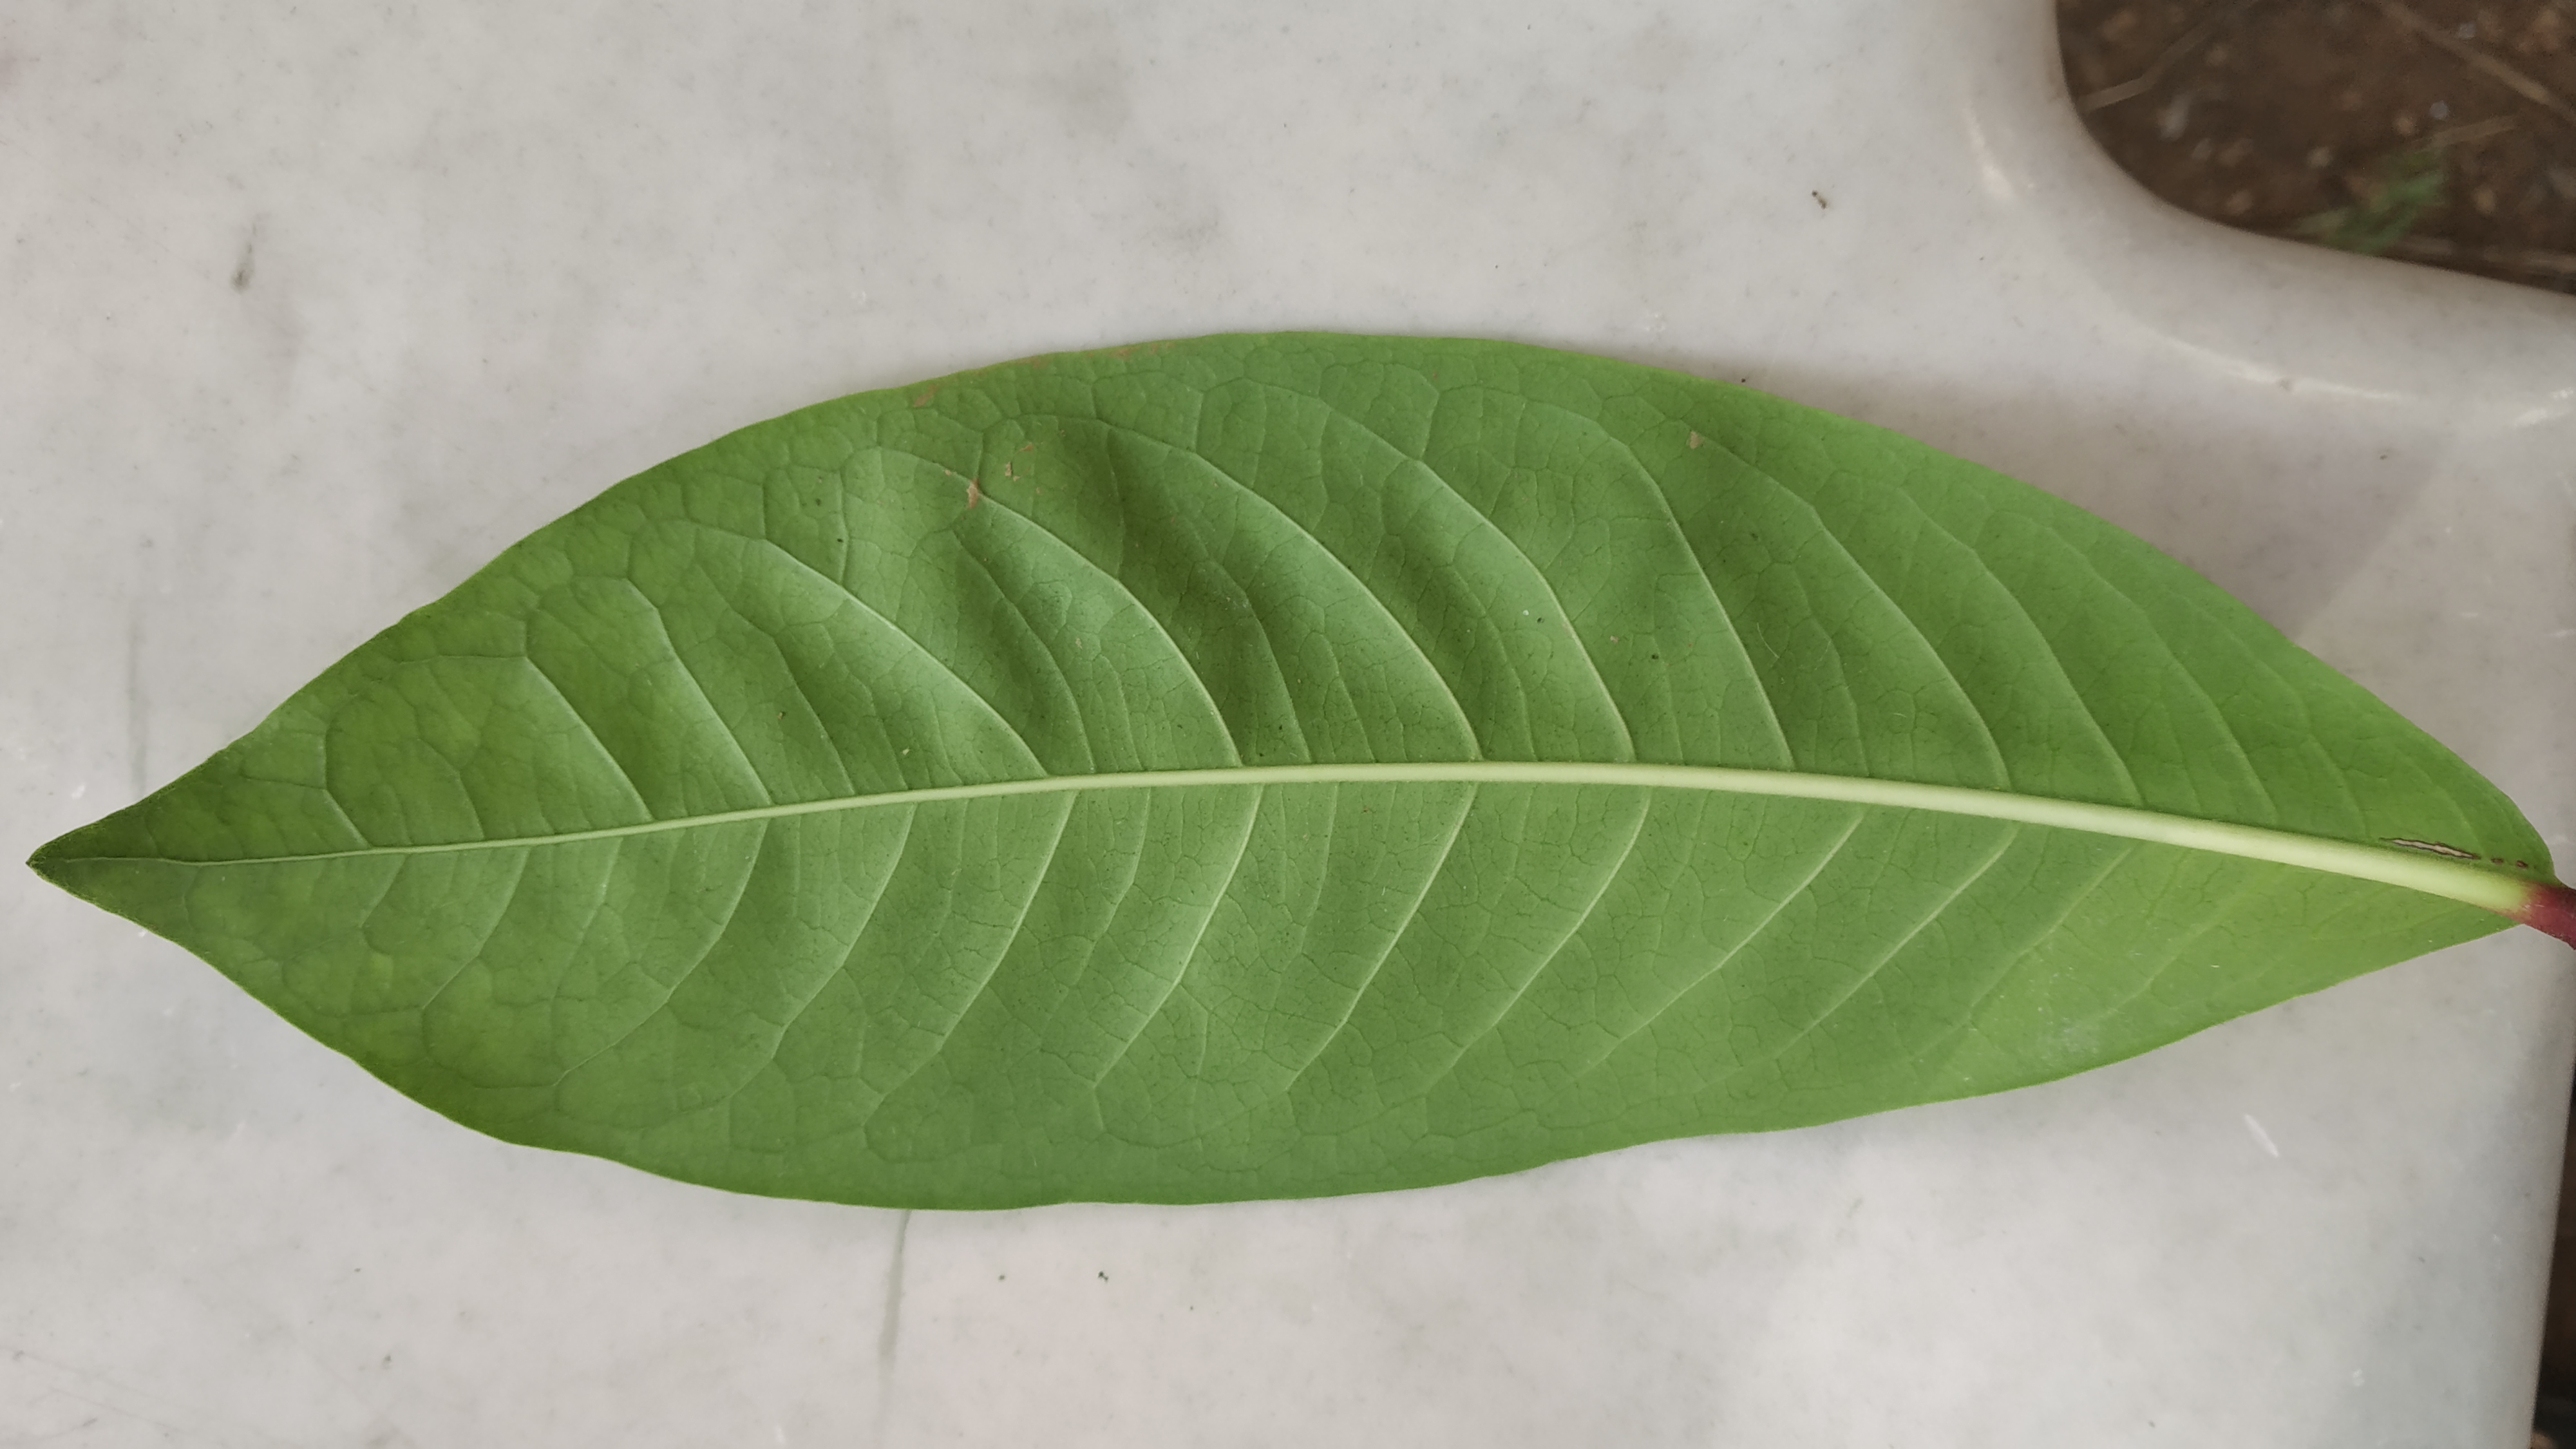
Plant: kepala